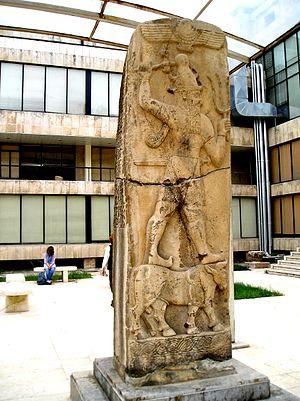
Le Musée national d'Alep est le musée le plus grand de la ville d'Alep. Fondé en 1931, il se trouve rue Baron, au cœur du nord de la ville, à côté du célèbre hôtel Baron et près de la tour horloge de Bab al-Faradj. La plupart des expositions du musée sont consacrées aux fruits de l'archéologie en Syrie, et la majorité des découvertes provient des sites archéologiques du nord du pays.